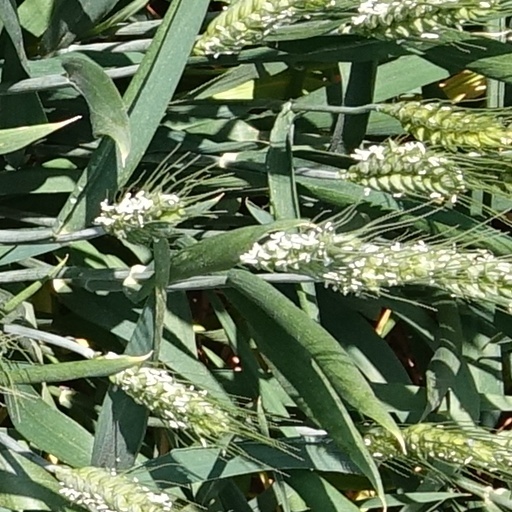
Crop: wheat